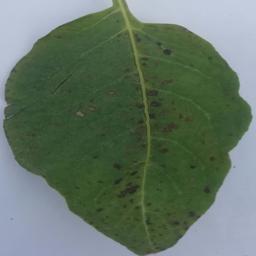
Etiqueta: Tizon_Temprano